Swaminarayan Akshardham (Robbinsville, New Jersey)

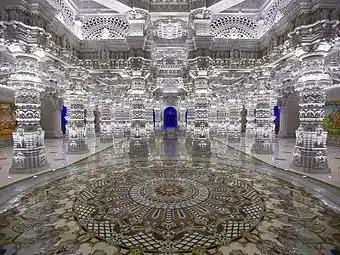
BAPS Robbinsville Mandir Interior

The central shrine is dedicated to its founders Swaminarayan and Gunatitanand Swami, worshiped together as Akshar Purushottam Maharaj (supreme God). The Akshardham was initiated by BAPS's fifth spiritual leader, Pramukh Swami Maharaj, and is one of the three Akshardham mandirs constructed by the BAPS Swaminarayan Sanstha; the other two are in New Delhi and Gandhinagar in India.